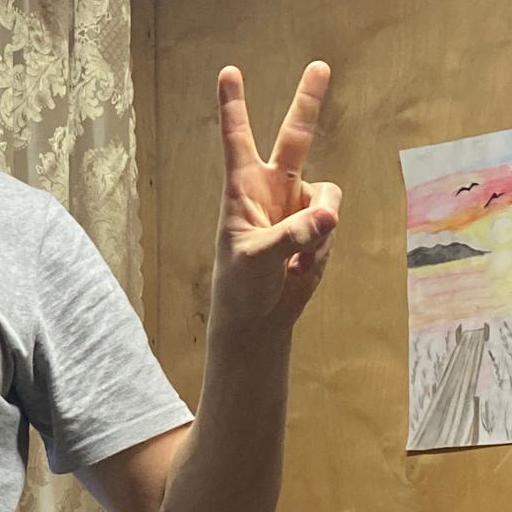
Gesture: peace